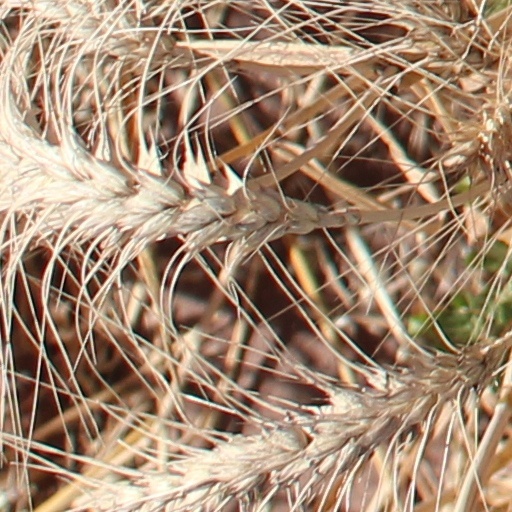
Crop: wheat